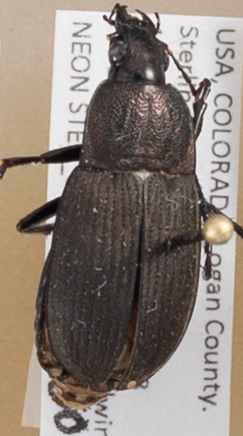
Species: Chlaenius tomentosus
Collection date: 2015-06-11
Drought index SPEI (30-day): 1.058
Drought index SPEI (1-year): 1.69
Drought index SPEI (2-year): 1.45